Oldsmobile 88

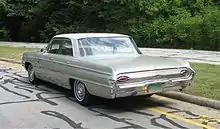
1962 Oldsmobile Super 88 Celebrity Sedan

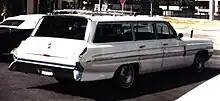
For 1962 the Oldsmobile Dynamic 88 Fiesta station wagon mostly retained the rear design of the 1961 model

A simpler but bold new grille and revised rear design with even flatter, horizontal tailfins and new taillights highlighted the 1960 makeover. Power for Super 88 models remained the same, while Dynamic 88s had their 371 ci Rocket V8 detuned to , where a lower compression ratio accommodated lower-priced regular gasoline. Other changes included a revised instrument panel and a slimmer transmission tunnel for improved interior space.